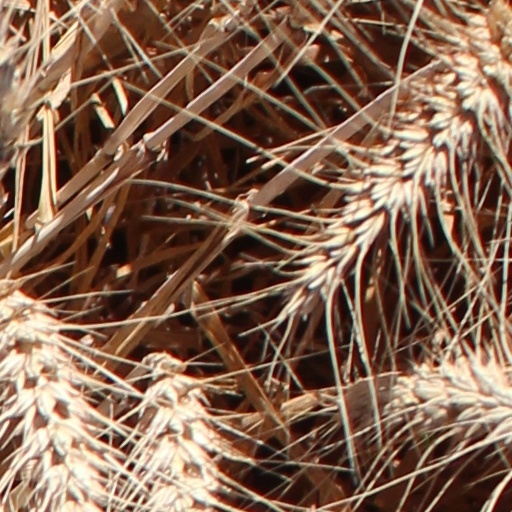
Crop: wheat